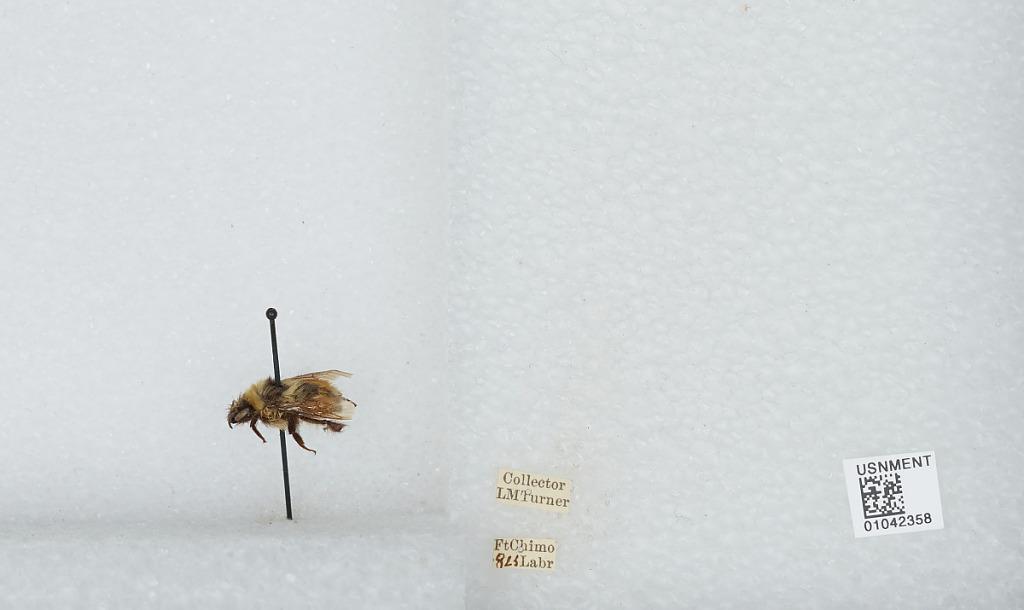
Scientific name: Bombus sp.
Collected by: L. Turner
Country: Canada
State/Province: Quebec
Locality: Kuujjuaq
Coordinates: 58.1067, -68.3986